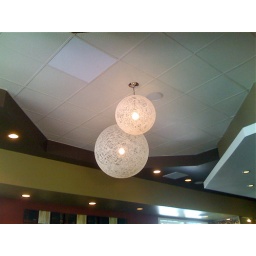
fish in a bottle